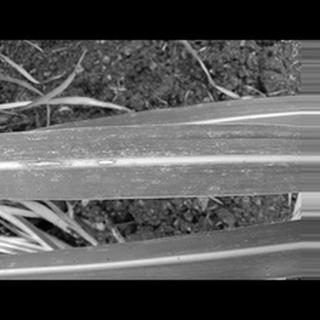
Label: sugarcane_rust